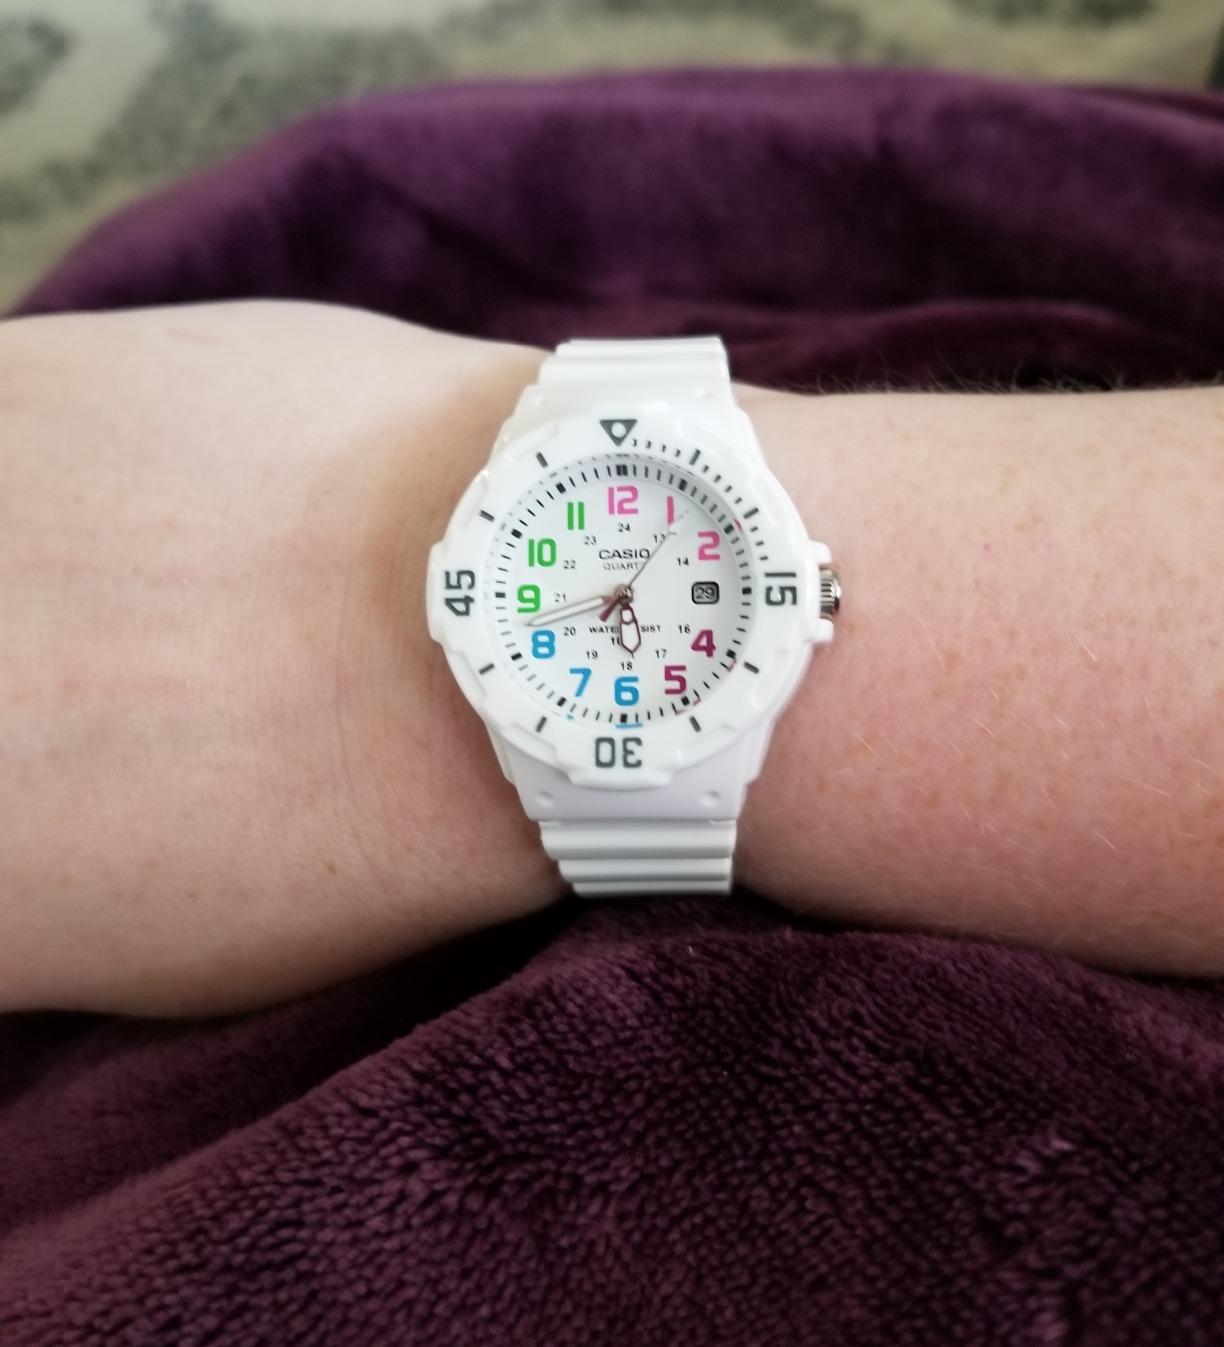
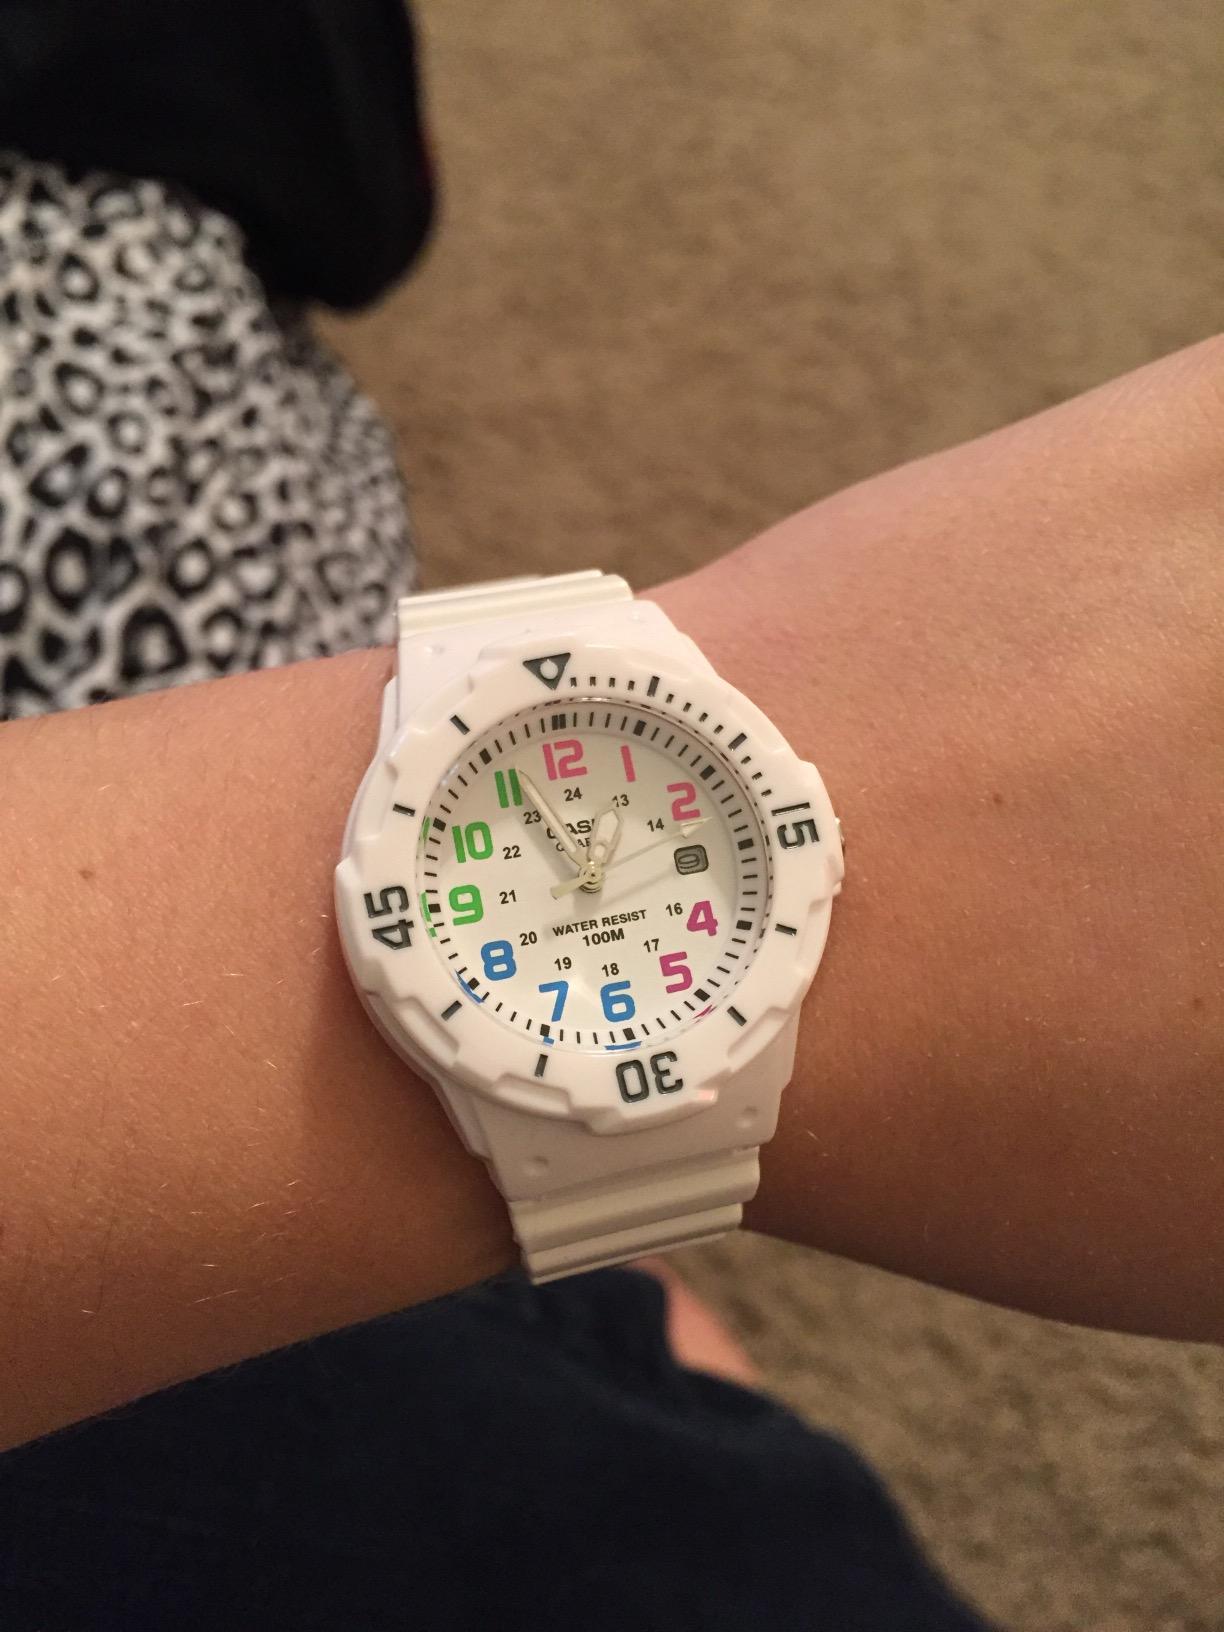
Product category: accessories_watch
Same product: yes